Woodmont (Gladwyne, Pennsylvania)

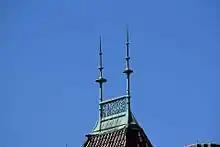
"Peace" Metalwork on a Spire

Woodmont is open to the public on Sunday afternoons, from April to October. The guided tours are free of charge.